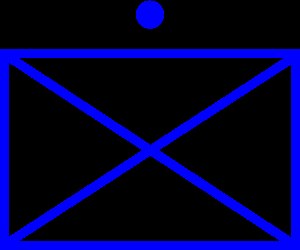
Gruppe (militær)
Standard NATO symbol for en infanterigruppe fra egne styrker; den ene prik angiver, at der er tale om en gruppe
En gruppe er den mindste militære enhed som inden for infanteriet består af mellem 6-10 mand. Et antal grupper, typisk tre, udgør en deling. Inden for pansertropper og artilleri vil man typisk ikke tale om grupper, men om en enkelt kampvogn eller en enkelt pjece og dens besætning.